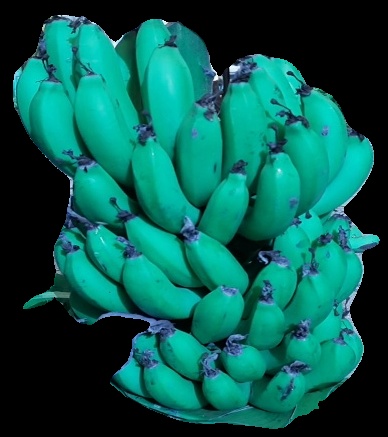
Variety: pachbale
Grade: grade2